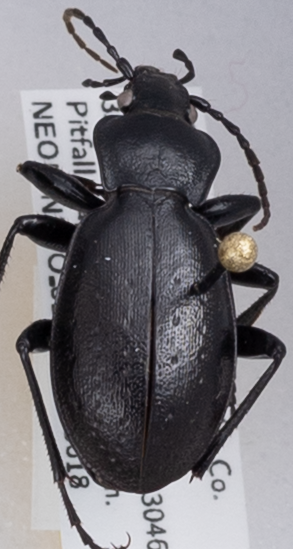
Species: Carabus taedatus
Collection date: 2019-06-18
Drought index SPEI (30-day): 0.286
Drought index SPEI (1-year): -0.086
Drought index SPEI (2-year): -0.27